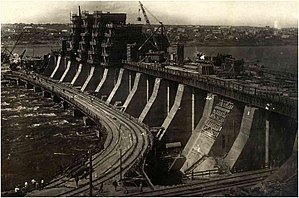
Sovjetunionen / Økonomi / Industri
Sovjetunionen var selvforsynende med energi efter en massiv udbygning af atomkraftværk og vandkraftværk. Billedet viser bygningen af vandkraftværket Dneproges i Zaporizjzja i Ukraine, ca. 1930.
"Sovjetunionen var en erklæret socialistisk stat i det østlige Europa og Asien fra 1922 til 1991. Sovjetunionen var en sammenslutning af 15 formelt autonome republikker med Rusland som den største og klart dominerende delrepublik. Den russiske sovjetrepubliks dominans var blandt årsagerne til, at Sovjetunionen ofte blev omtalt som ""Rusland"" eller ""Sovjet-Rusland"" i Vesten, selv om denne betegnelse ikke var nøjagtig.